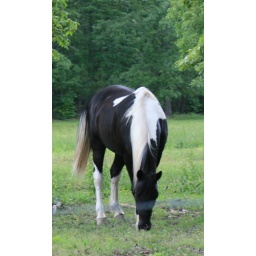
Horse in the pasture next door